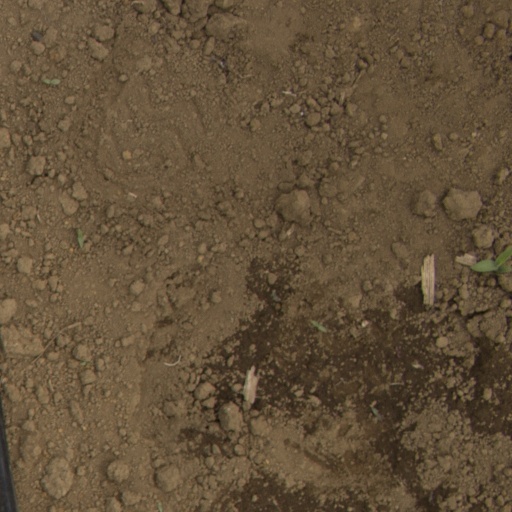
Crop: Jerusalem artichoke